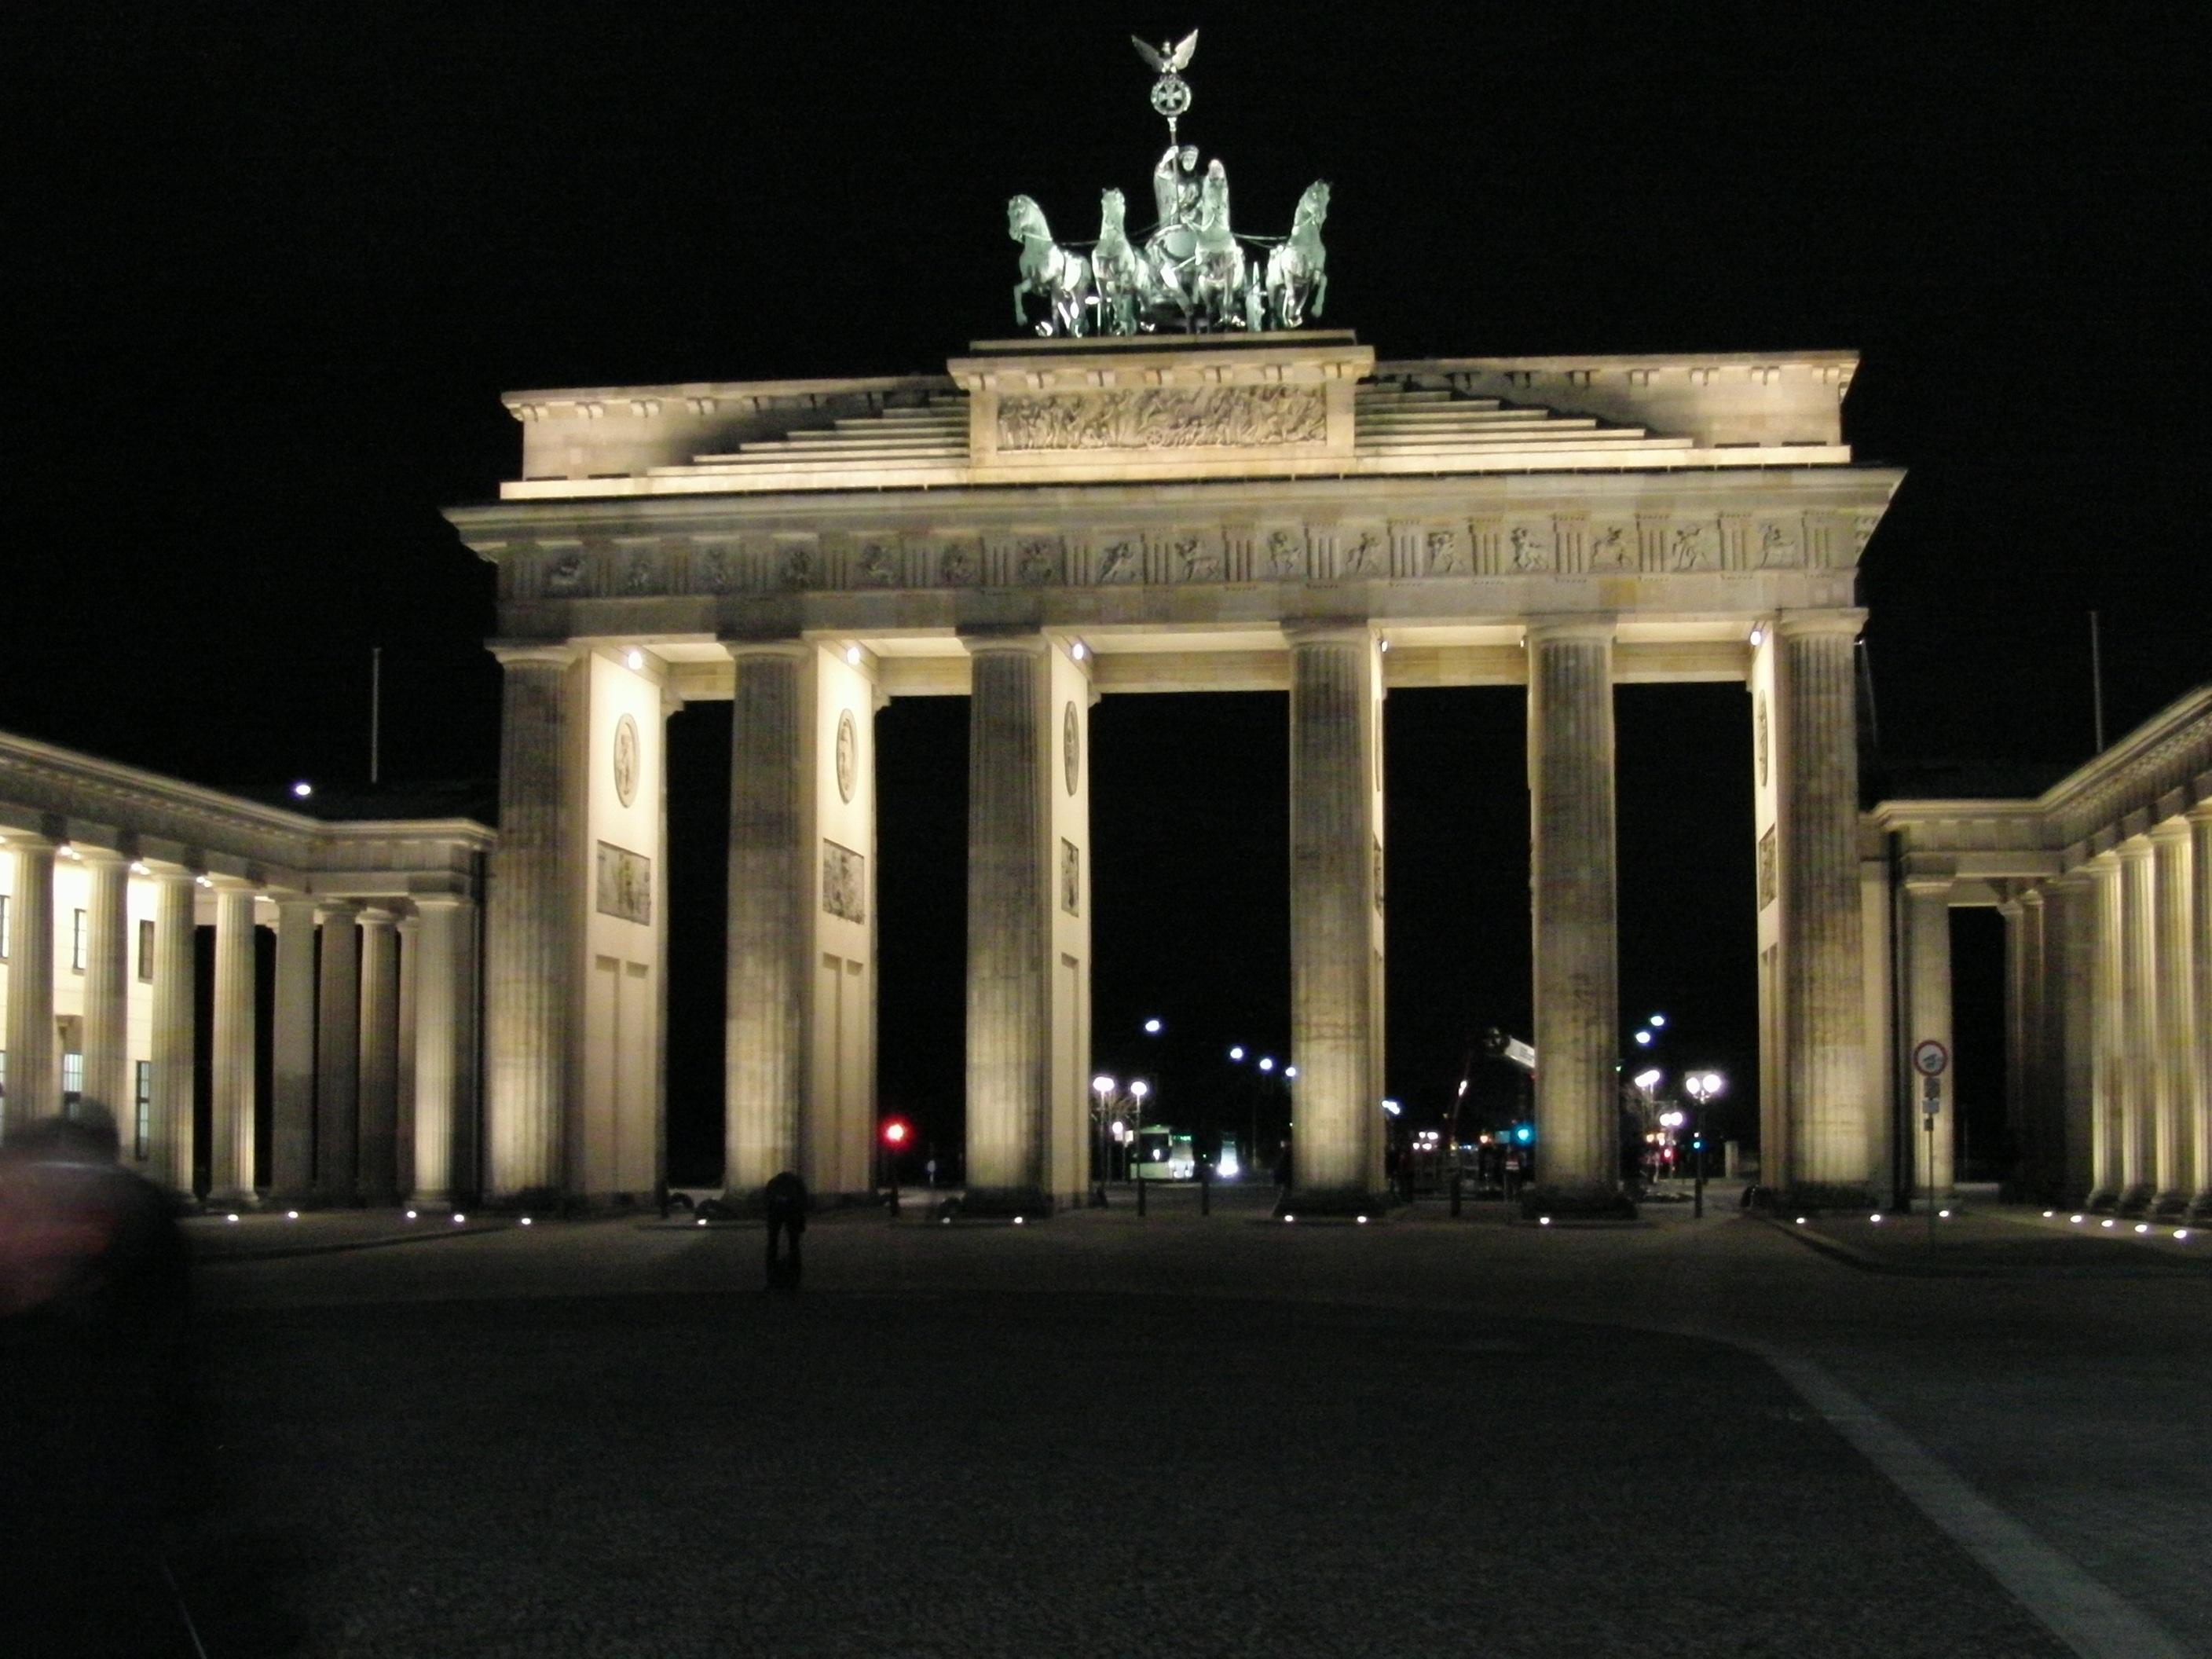
architecture, structure, night, building, palace, monument, column, landmark, lighting, places of interest, capital, germany, berlin, historically, columnar, night photograph, brandenburg gate, potsdam place